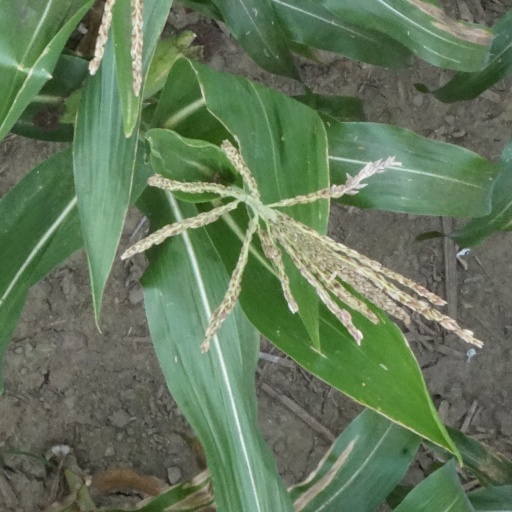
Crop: maize; corn